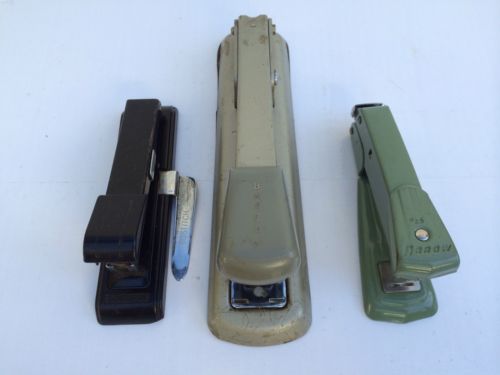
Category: stapler